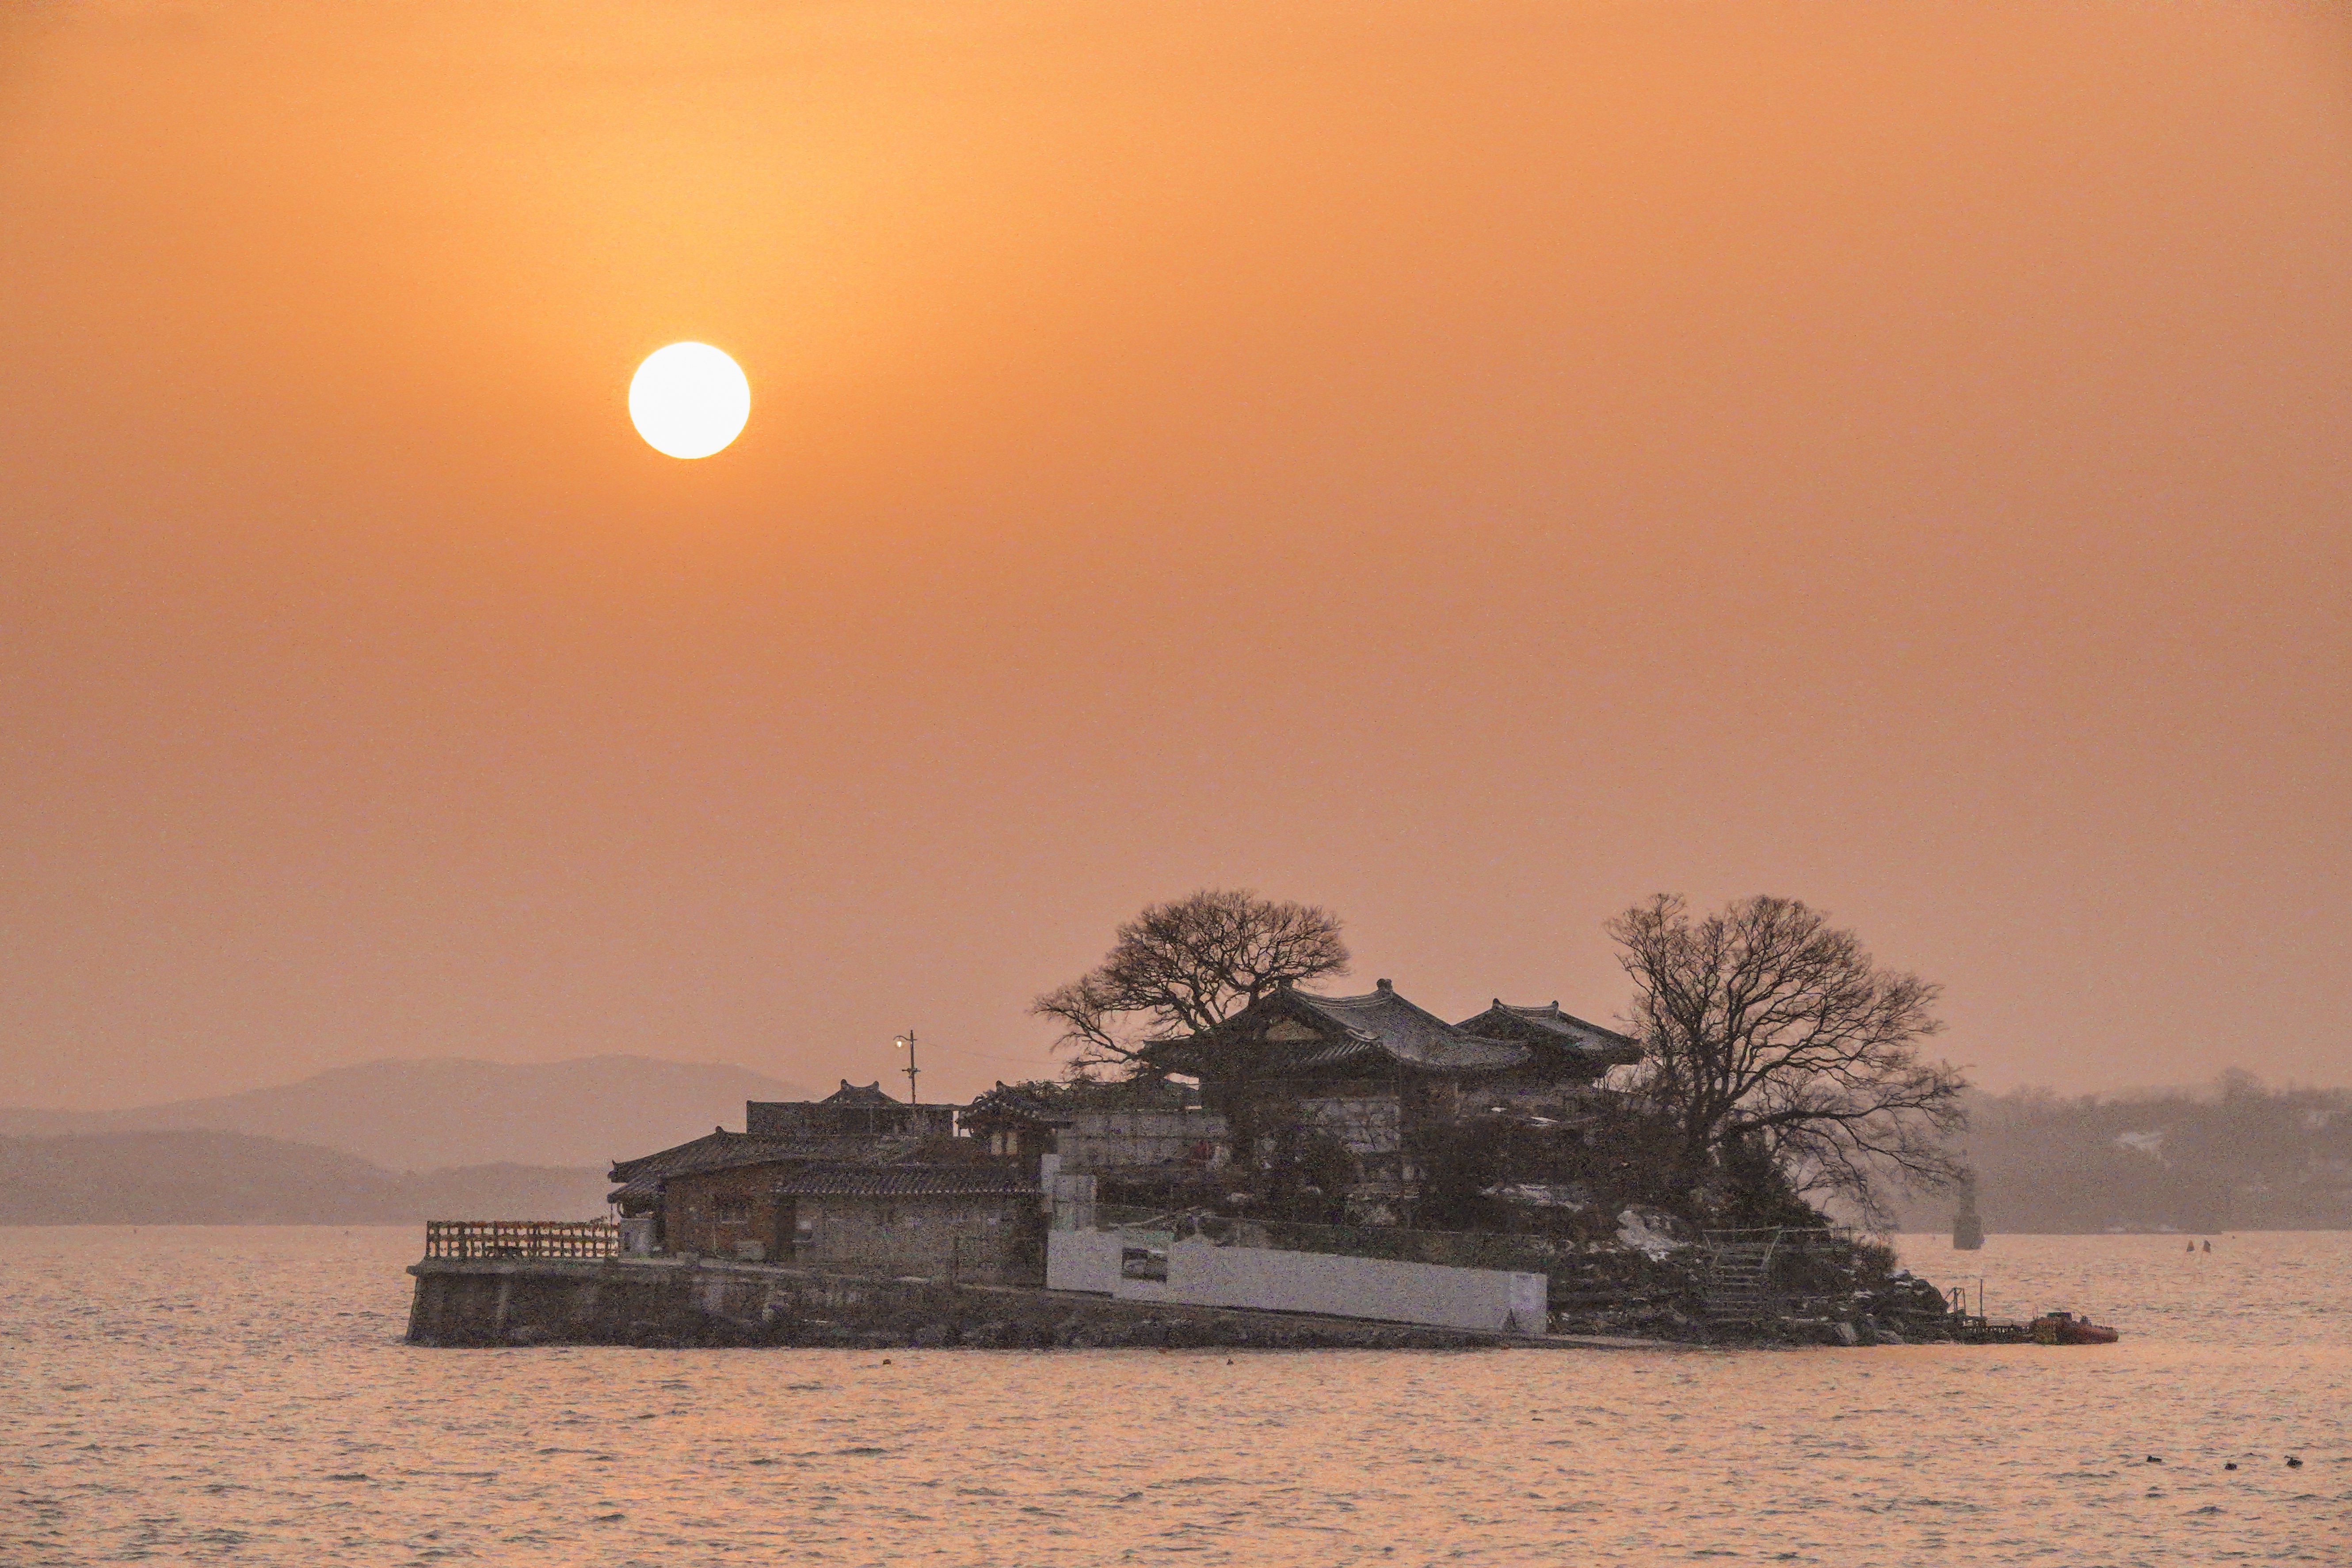
natural, water, sky, afterglow, nature, dusk, body of water, sunlight, sunset, natural landscape, tree, lake, sunrise, red sky at morning, atmospheric phenomenon, coastal and oceanic landforms, astronomical object, bank, horizon, landscape, sun, calm, house, city, headland, reservoir, dawn, heat, evening, ocean, tropics, loch, reflection, sound, coast, island, channel, bay, plant, lake district, vacation, hill, inlet, watercraft, cape, celestial event, sea, ship, river